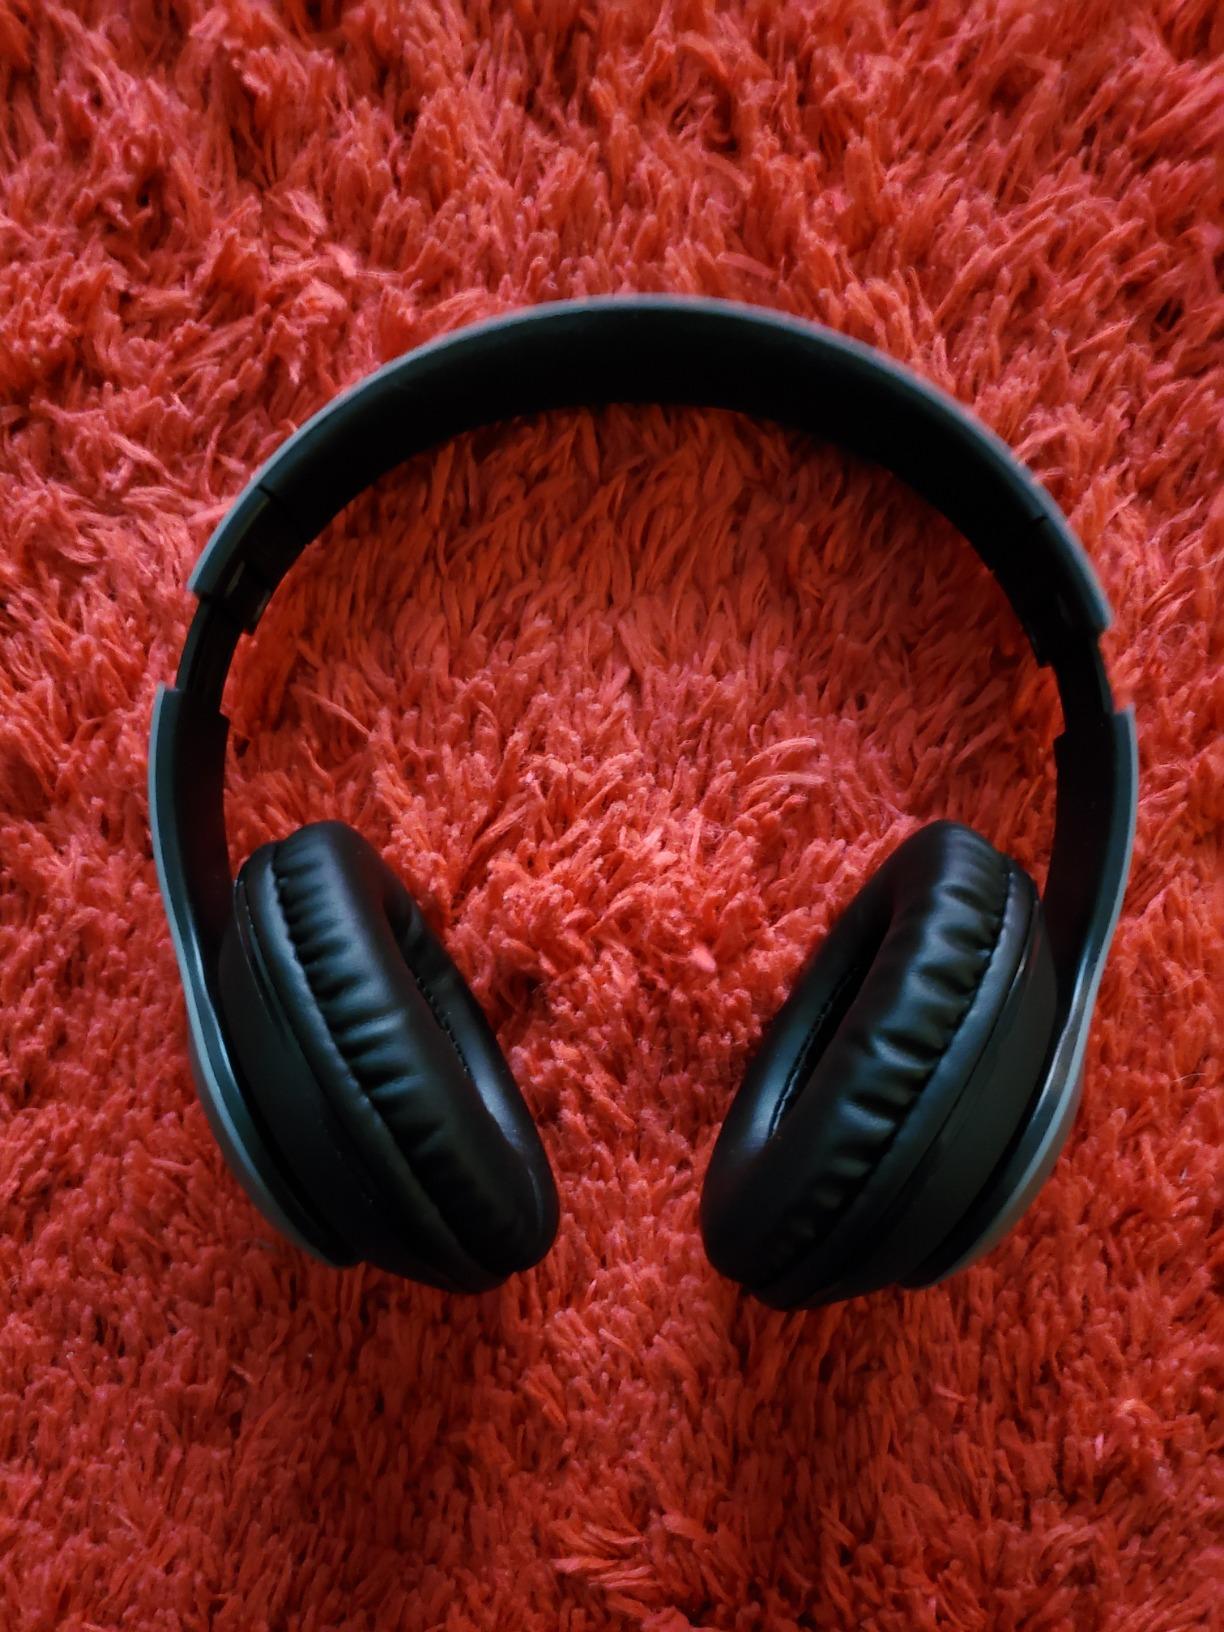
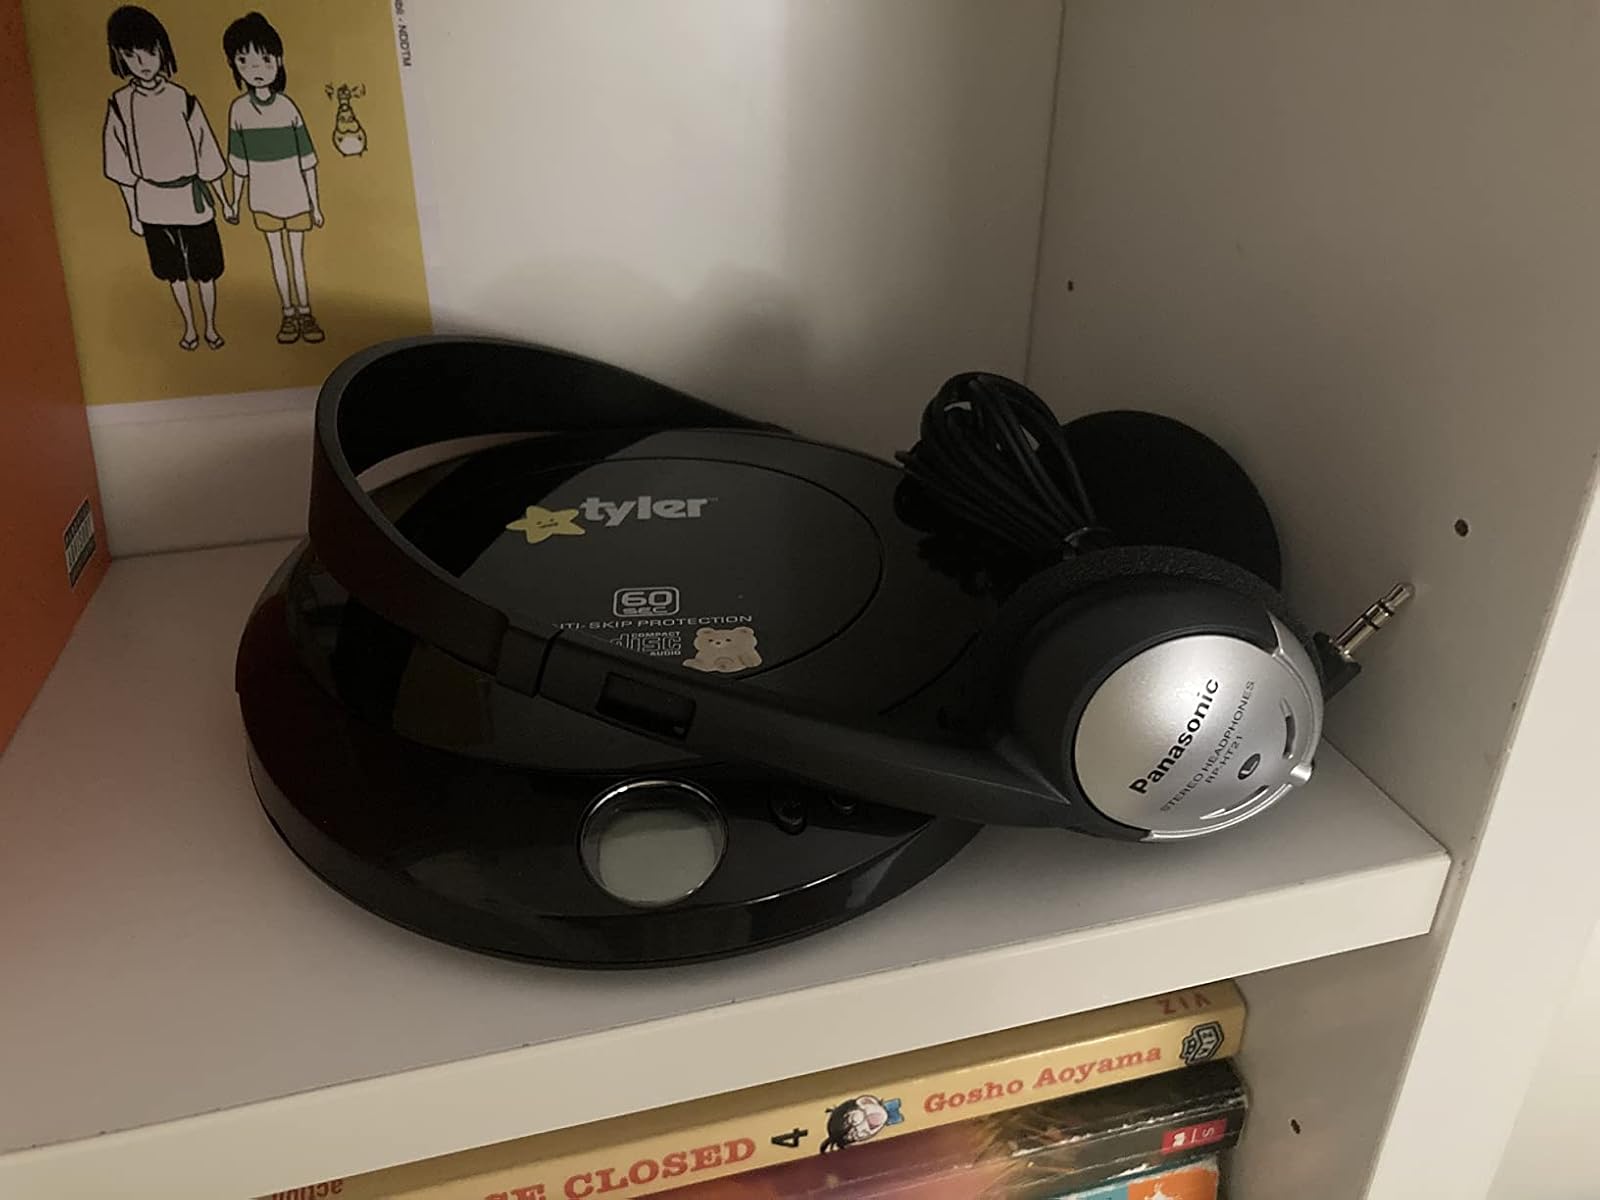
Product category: headphones
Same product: no